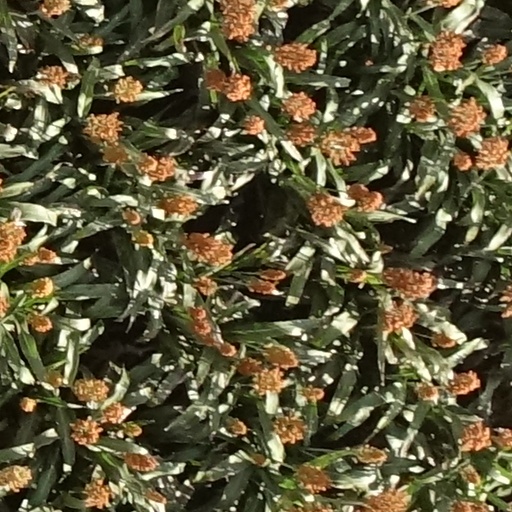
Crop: sorghum